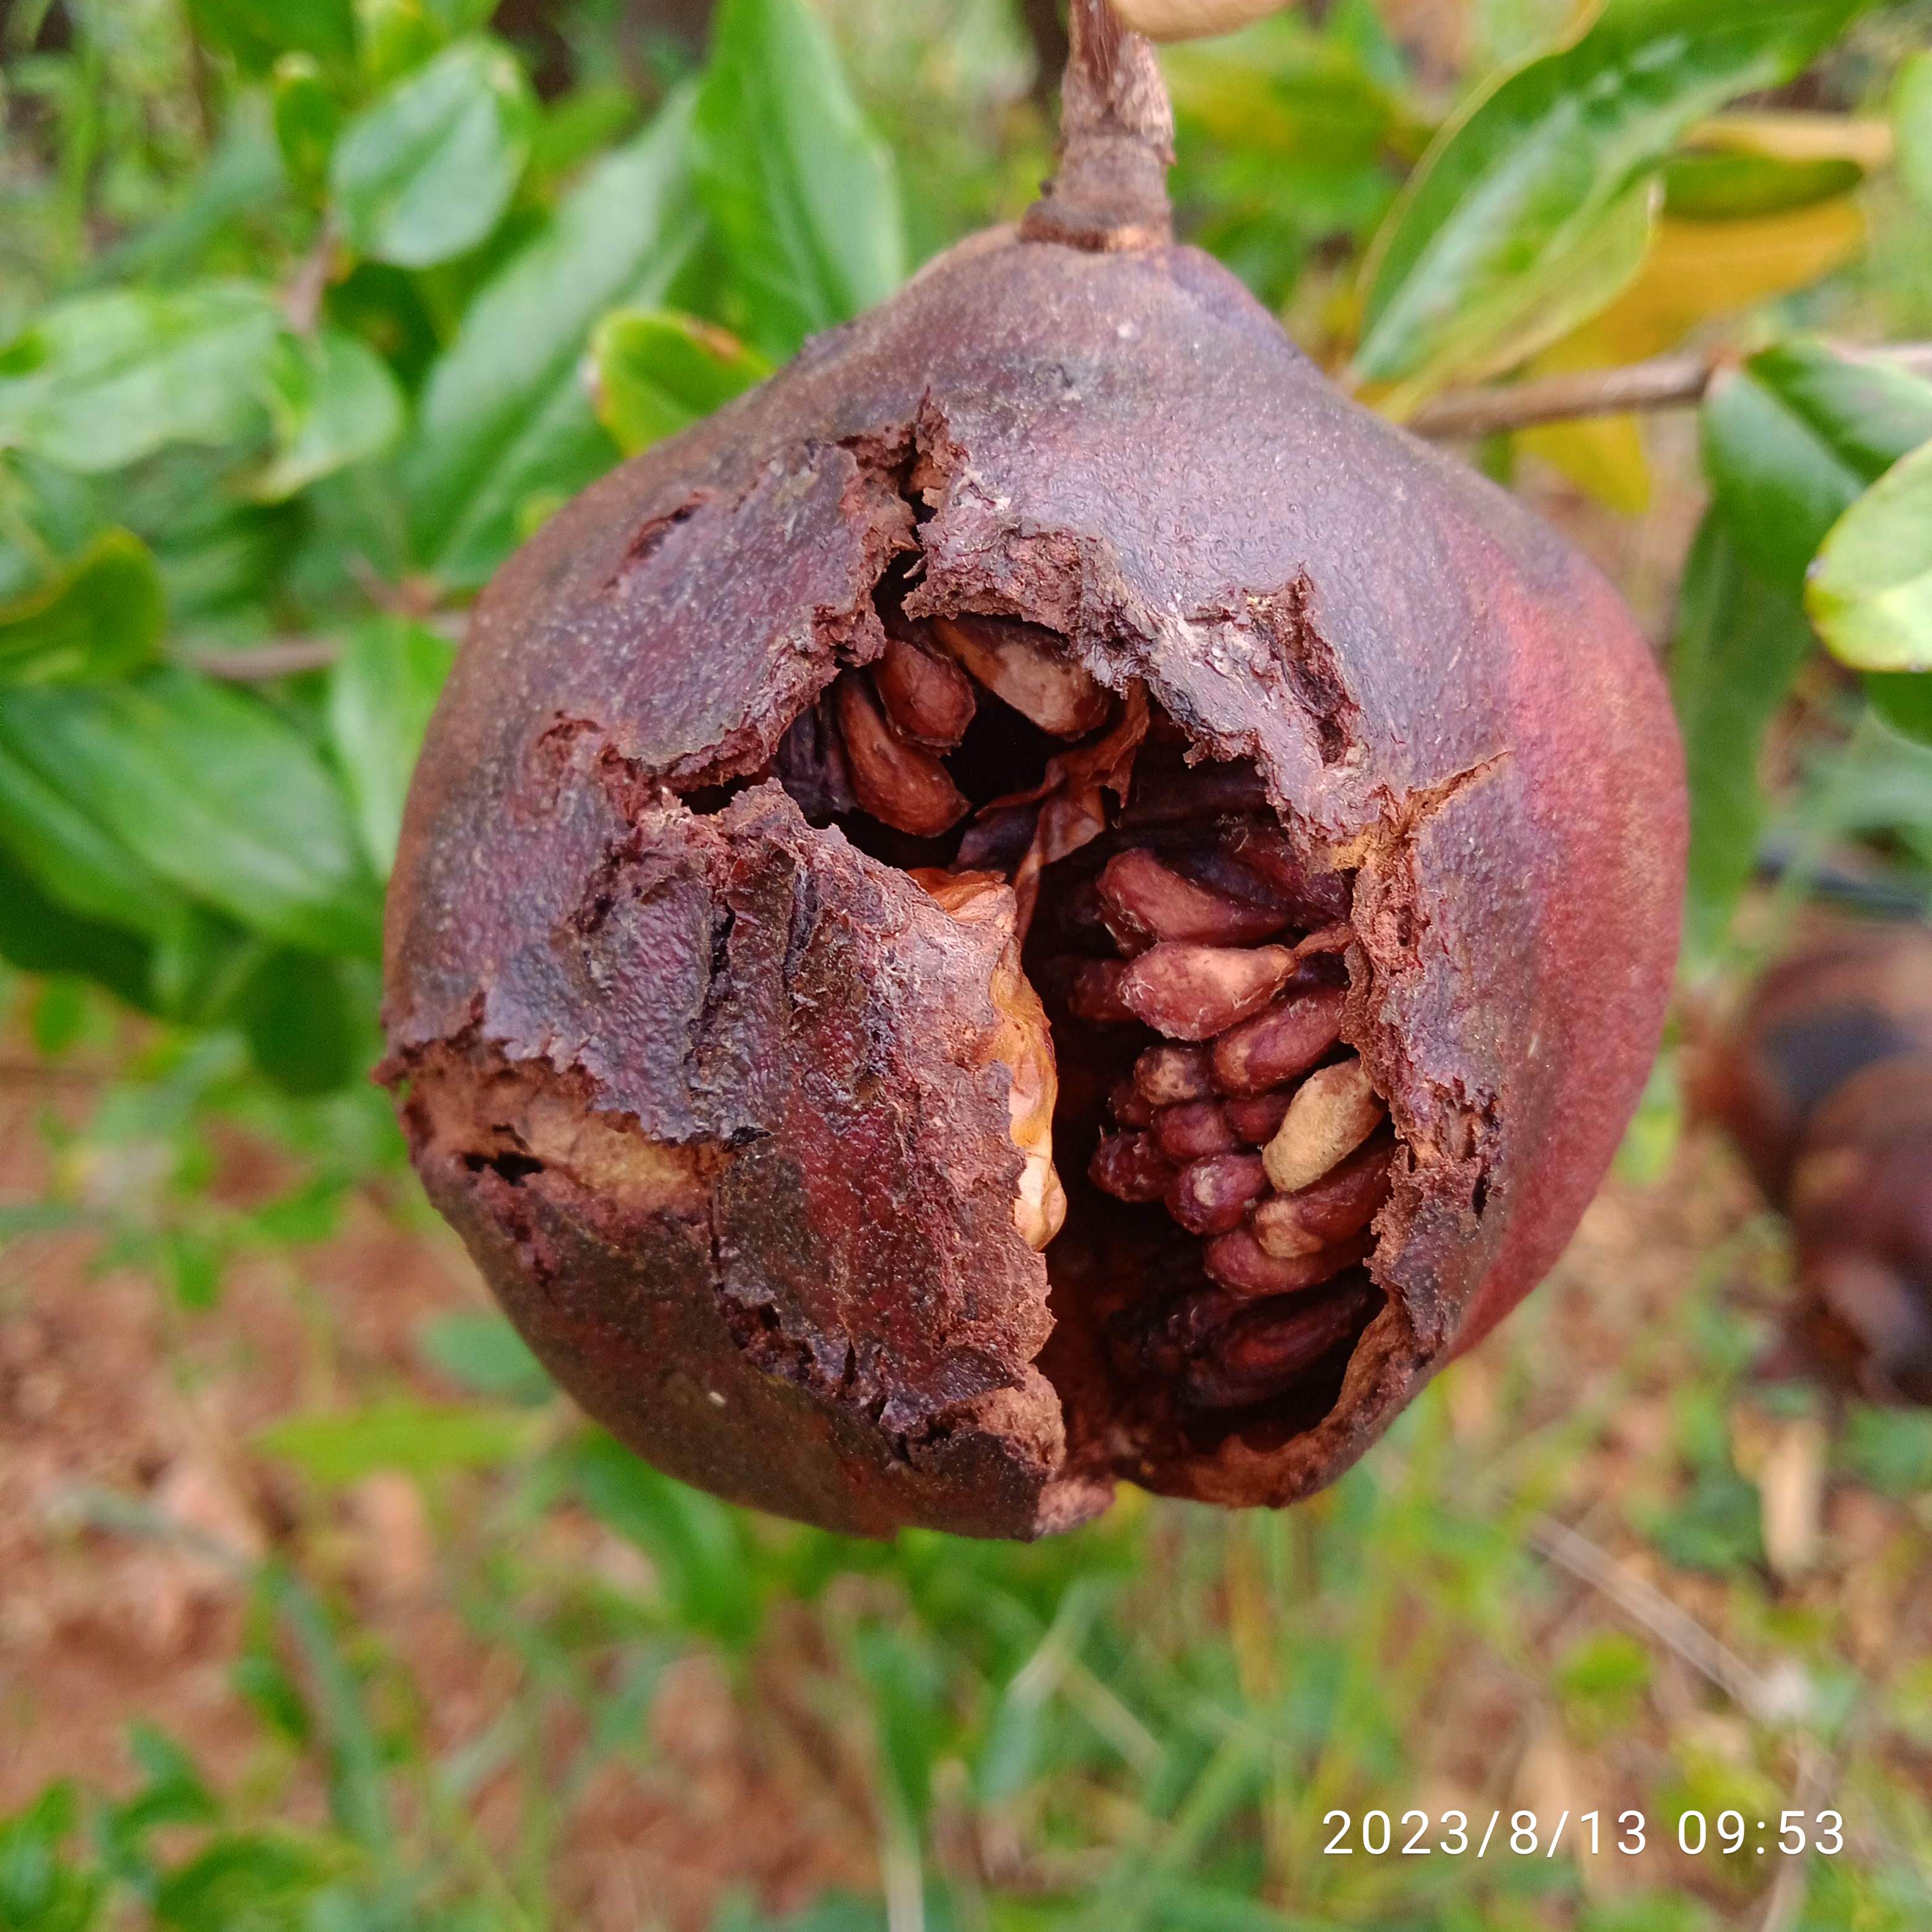
Label: Bacterial_Blight